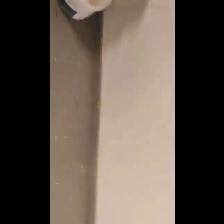
Label: NonHuman